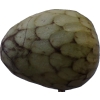
Label: cherimoya